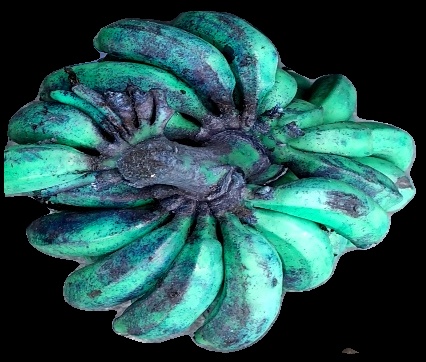
Variety: rasbale
Grade: grade3